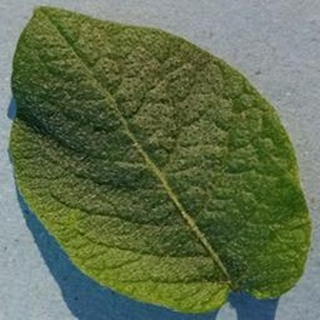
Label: healthy_potato